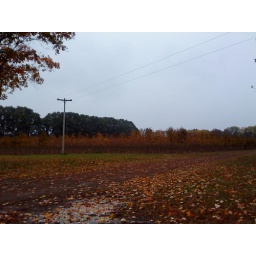
Our plant identification class took a fieldtrip up to a tree nursery in Buffalo